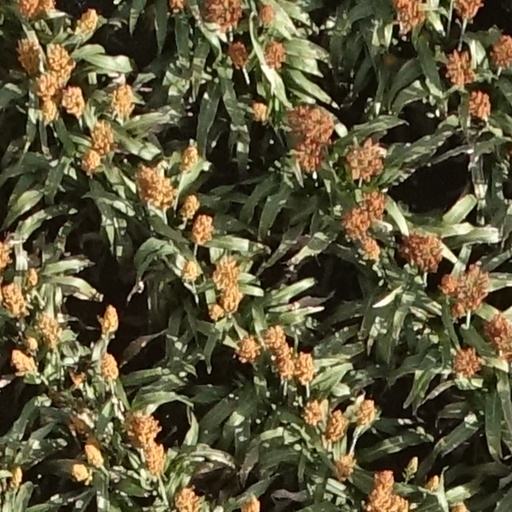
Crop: sorghum